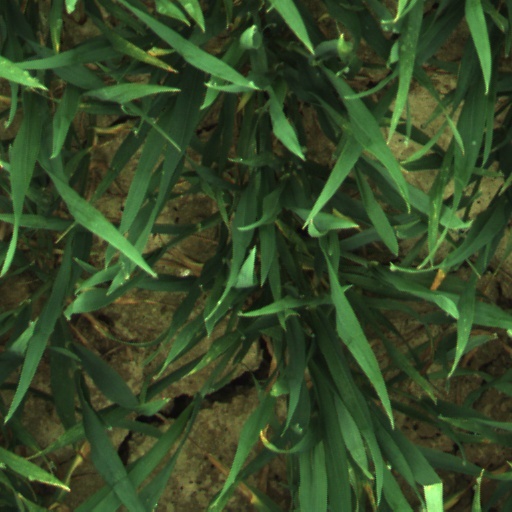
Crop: wheat